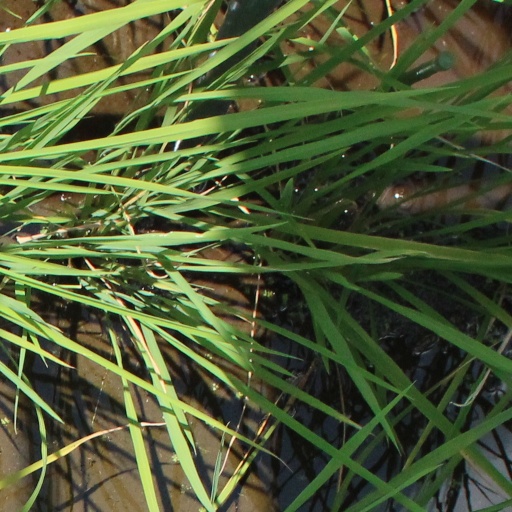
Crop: rice